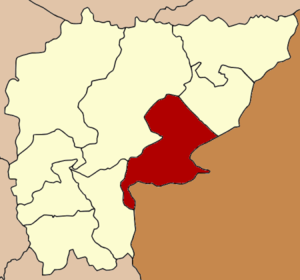
Amphoe Aranyaprathet est un district de la province de Sa Kaeo dans l'Est de la Thaïlande. Le chef-lieu en est la ville d'Aranyaprathet.